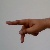
The image shows a hand gesture representing the letter 'P' in Indian Sign Language.